History of the New England Patriots

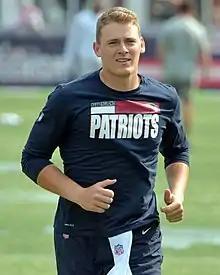
Quarterback Mac Jones was selected in the first round of the 2021 draft. Despite a successful rookie year, he struggled in the next two seasons before being traded.

The 2021 season started with the Patriots signing eleven free agents from other teams on the same day, including Hunter Henry, Nelson Agholor, Jonnu Smith, and Matthew Judon.